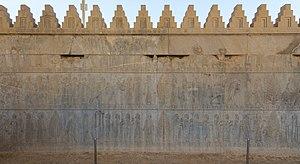
Persépolis, Parsa en vieux-persan, était une capitale de l’empire perse achéménide. Le site se trouve dans la plaine de Marvdasht, au pied de la montagne Kuh-e Rahmat, à environ 75 km au nord-est de la ville de Shiraz, province de Fars, Iran.